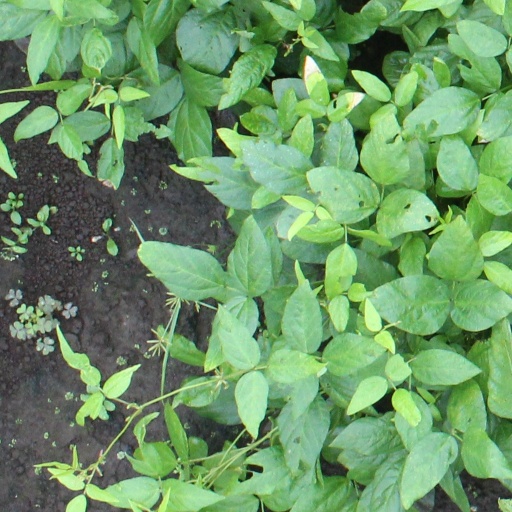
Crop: soybean